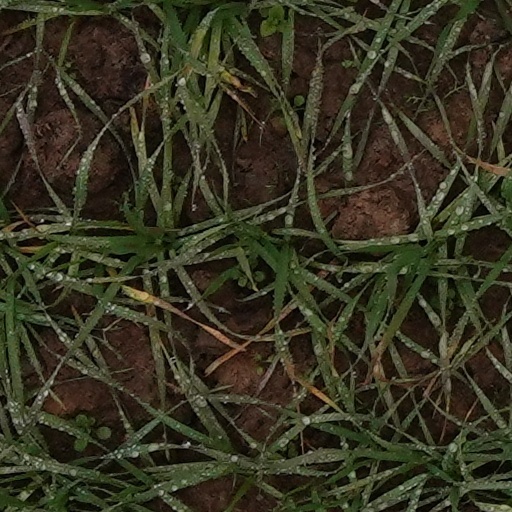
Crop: wheat